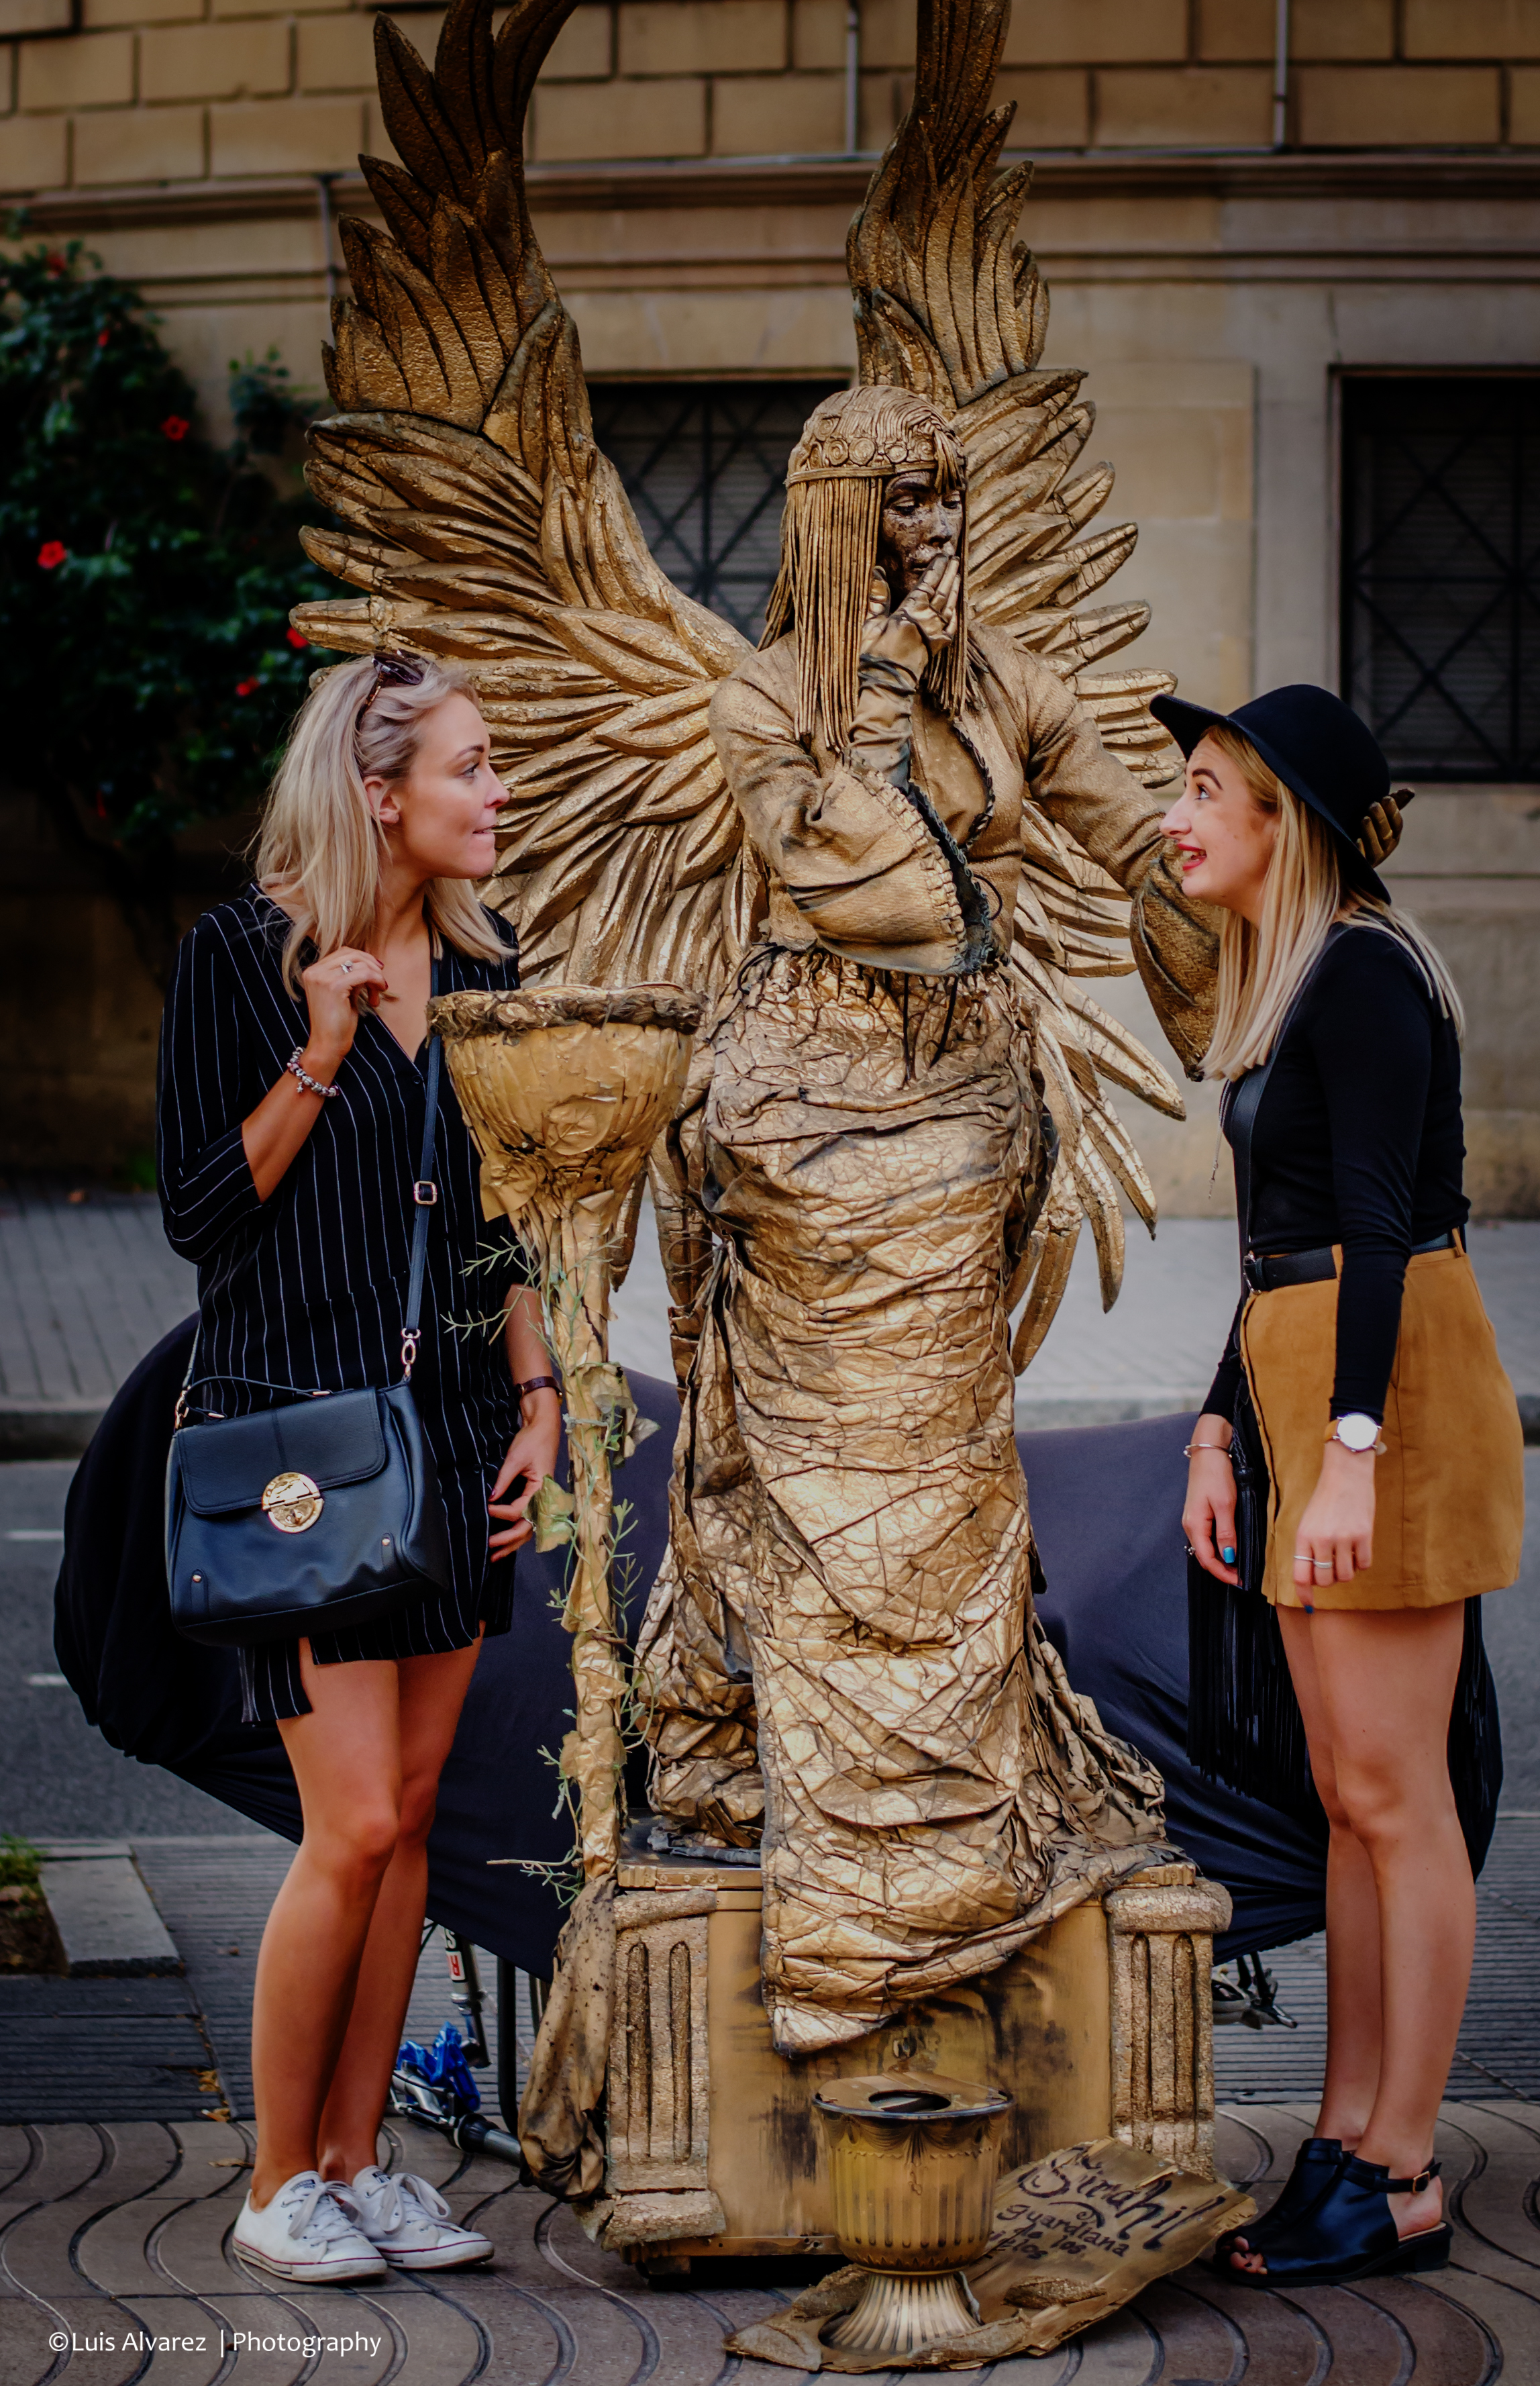
people, street, monument, statue, portrait, color, nikon, clothing, barcelona, streetphotography, sculpture, angel, candid, art, spain, 50mm, temple, catalonia, carving, d7000, mythology, ramblas